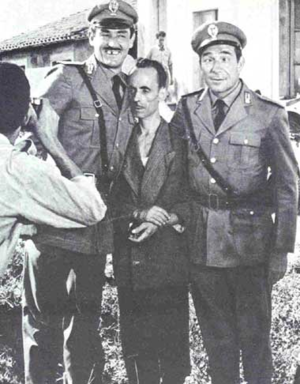
La comédie à l'italienne, est un genre cinématographique né en Italie dans les années 1950 et 1960.
Le cinéma italien, qui est le cinéma produit ou réalisé en Italie, est l'un des principaux cinémas nationaux de l'histoire du cinéma.